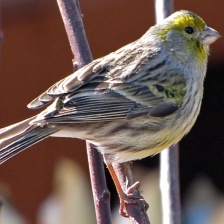
Species: CANARY
Scientific name: SERINUS CANARIA DOMESTICA